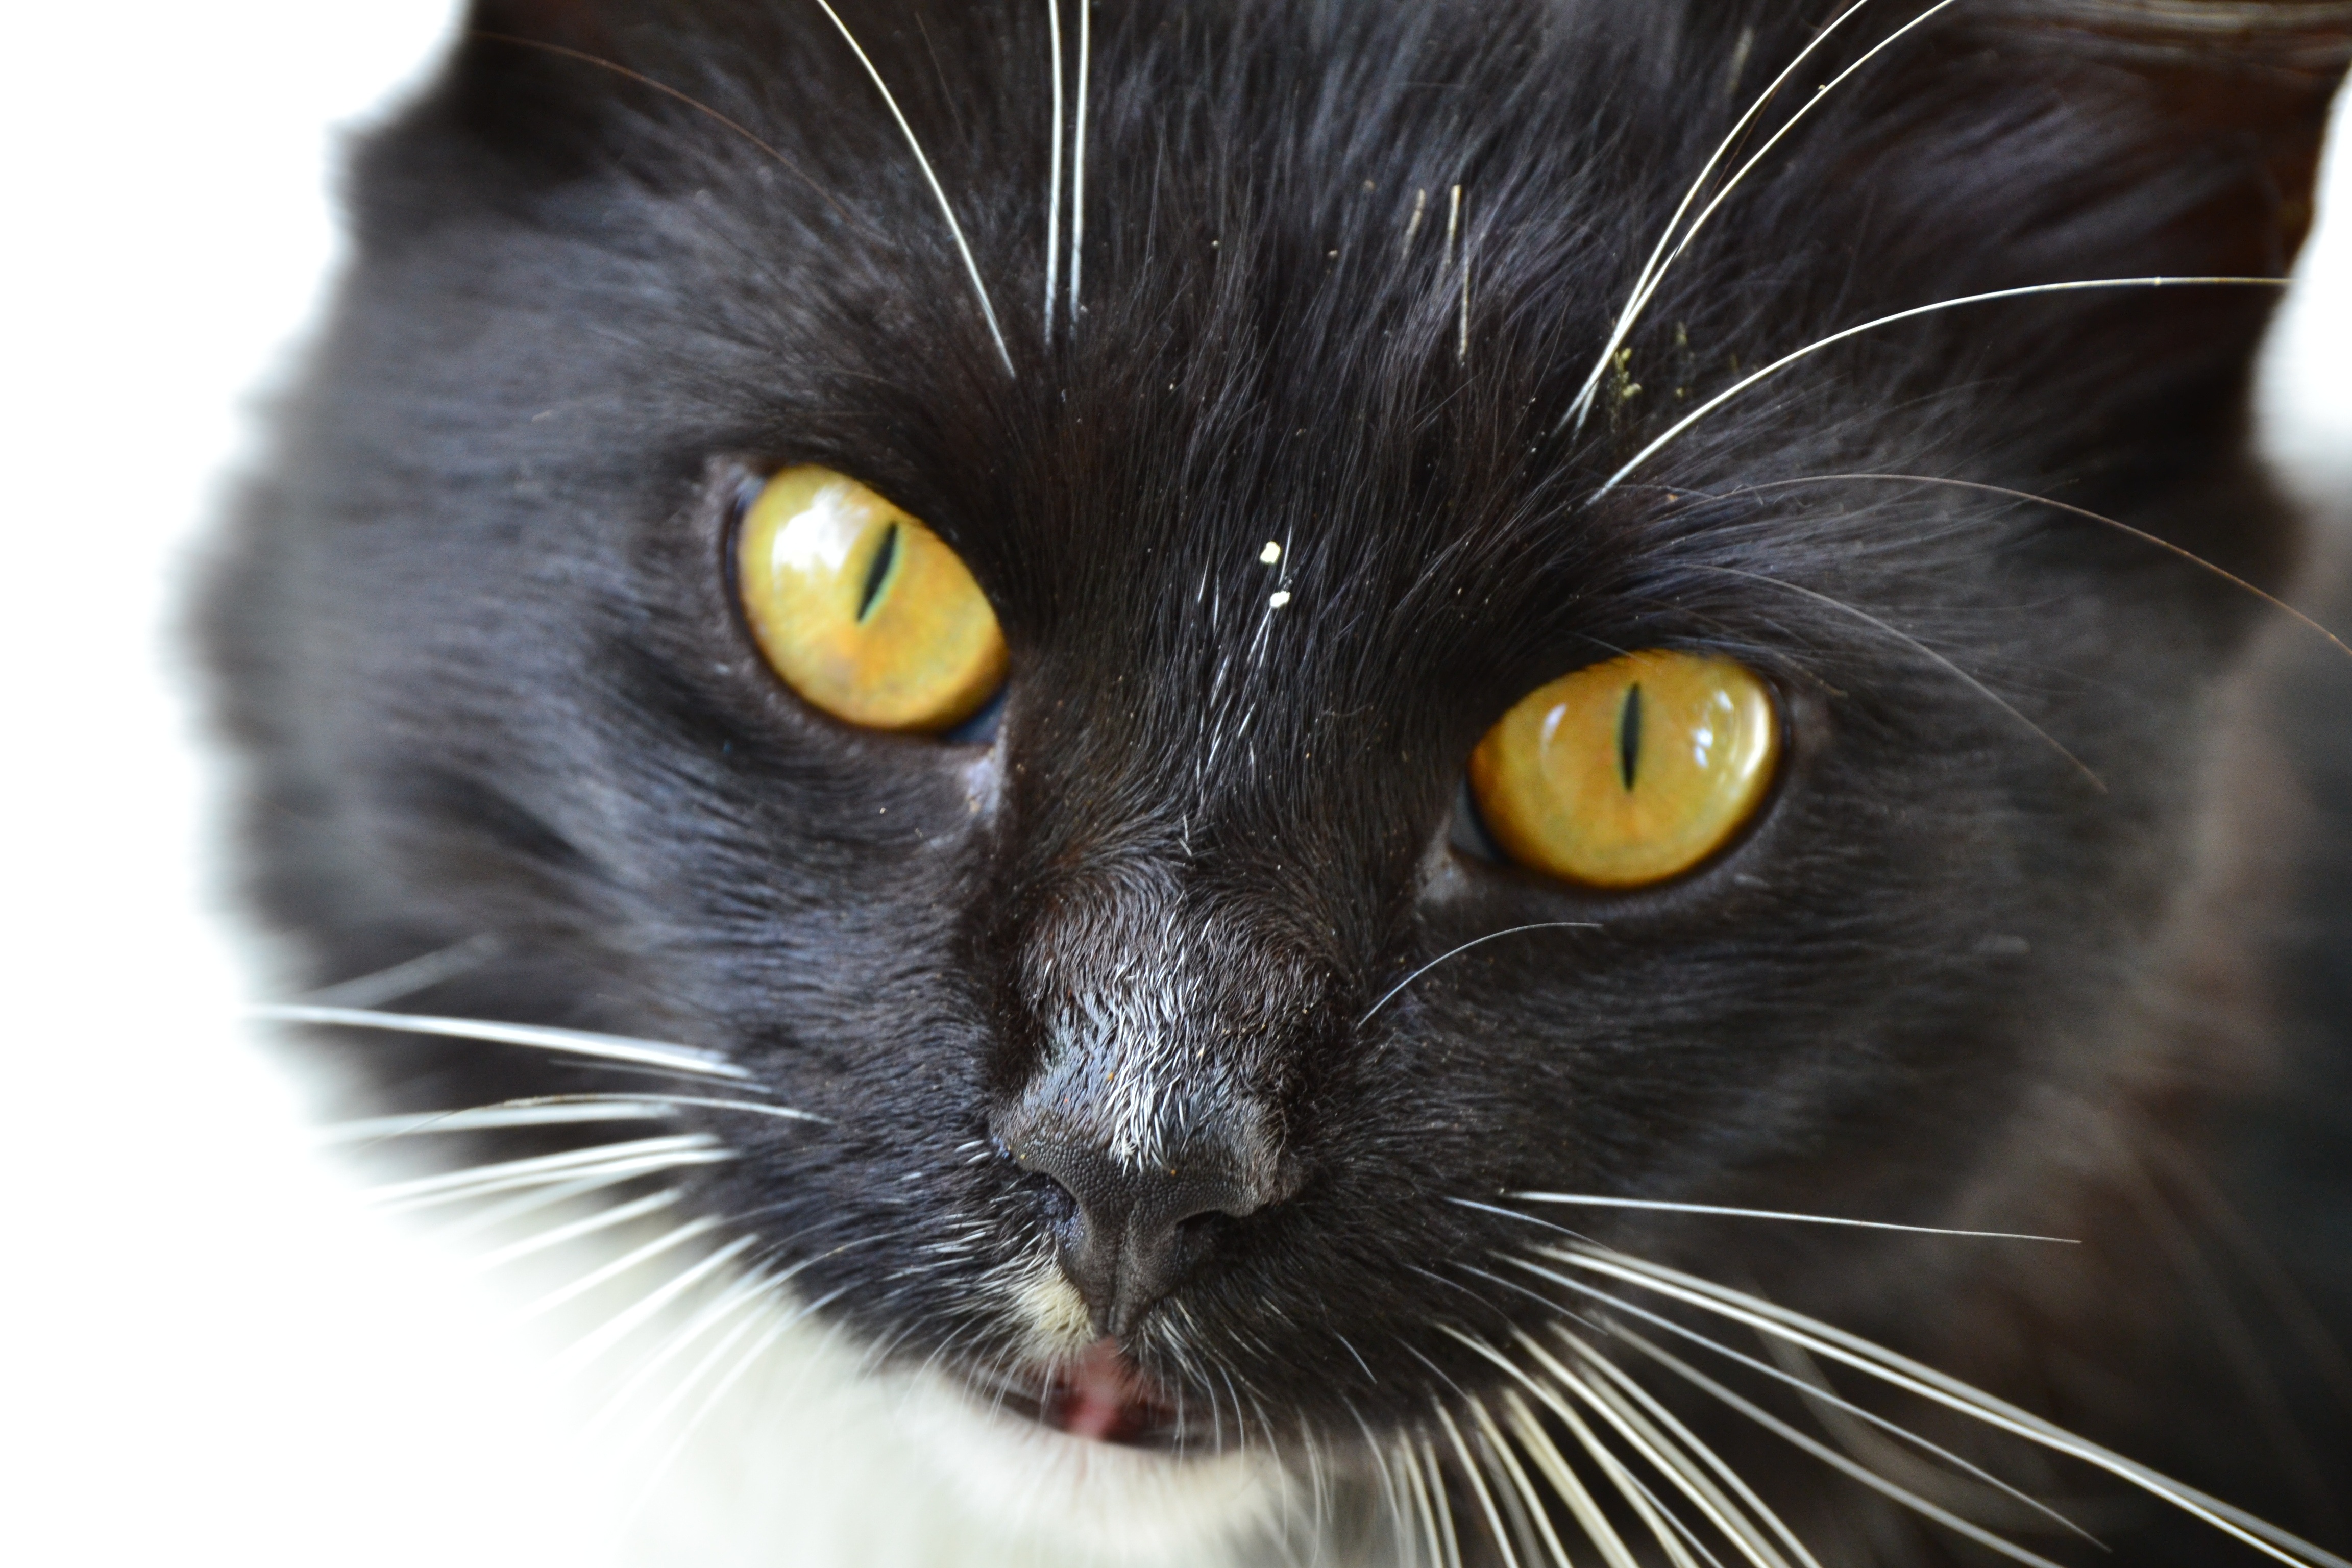
pet, cat, feline, mammal, black cat, black, close up, whiskers, look, vertebrate, cat eyes, cat face, norwegian forest cat, small to medium sized cats, cat like mammal, carnivoran, nebelung, domestic short haired cat, domestic long haired cat